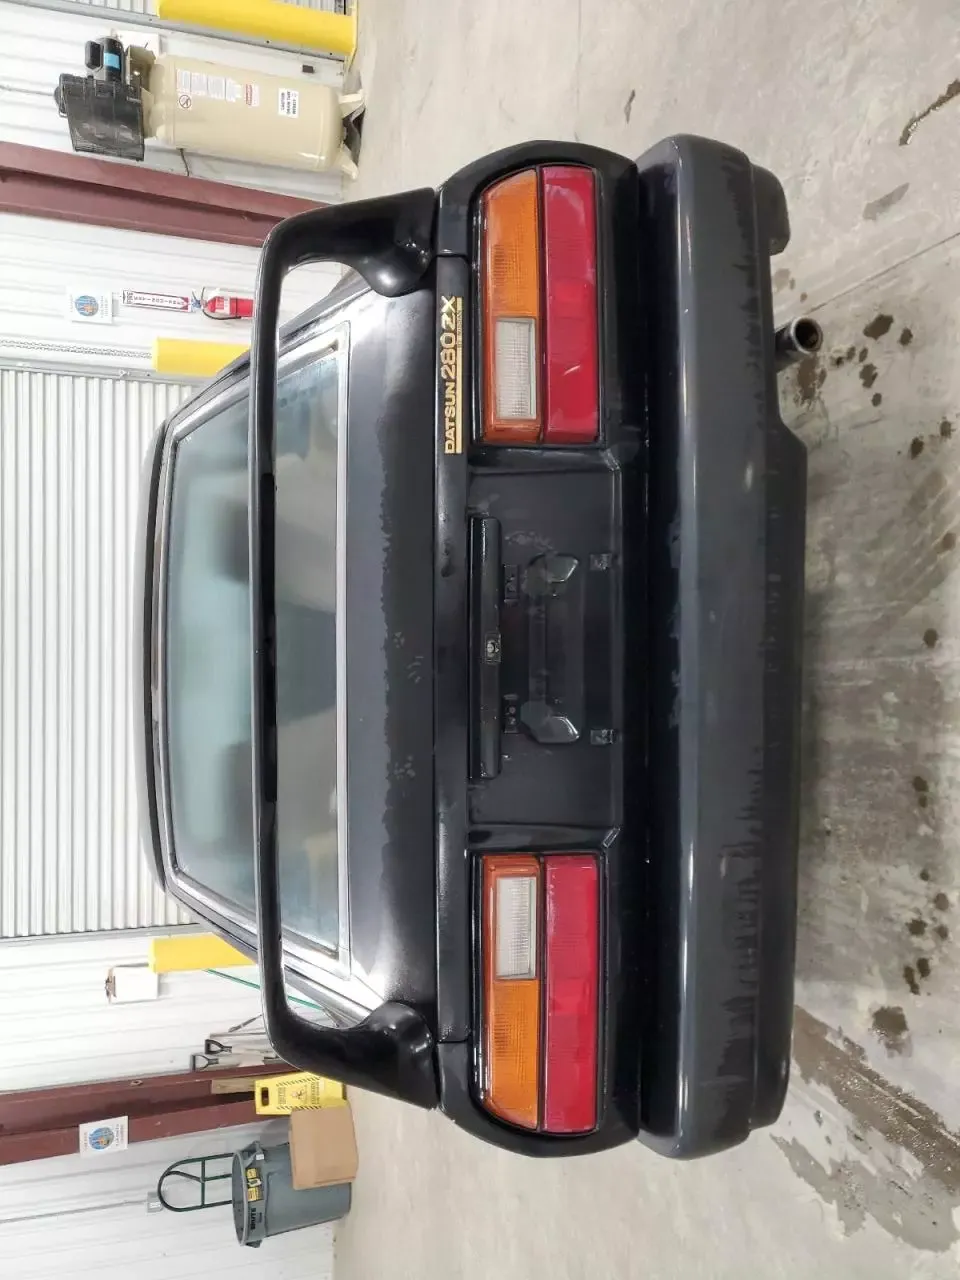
Aucun dommage détecté.
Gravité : aucun